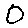
Label: 0